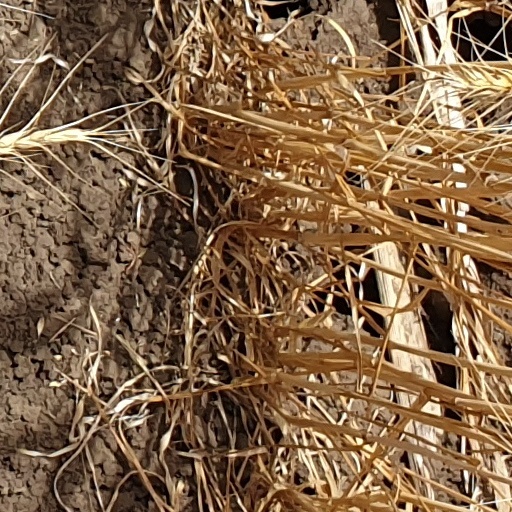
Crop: wheat